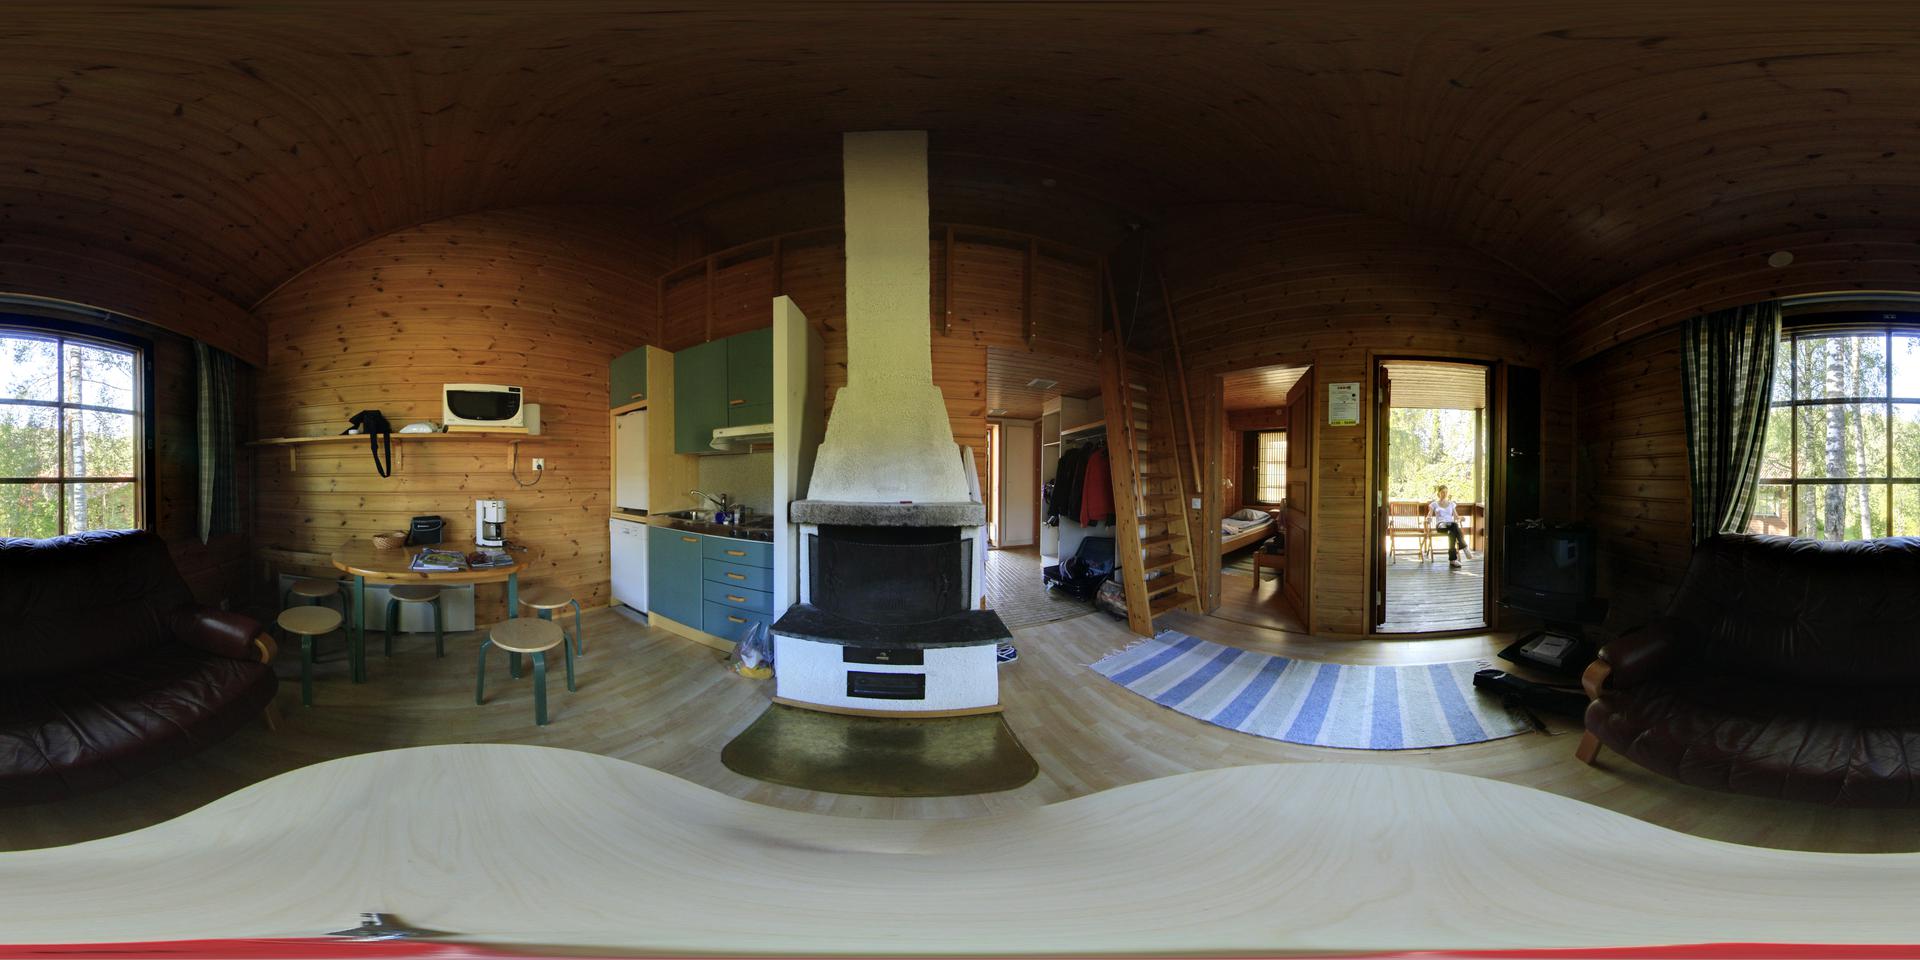
Referred object: the white microwave on the wall shelf

Referred object: the white fireplace